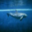
Label: dolphin